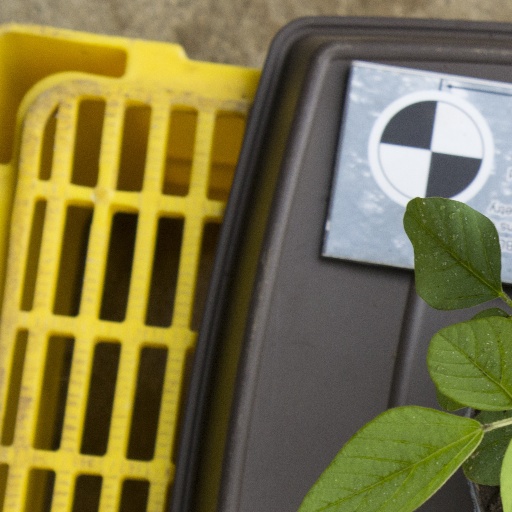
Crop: soybean